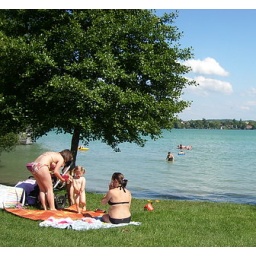
Wish I'd packed a towel in the cycle bag - 30% today.